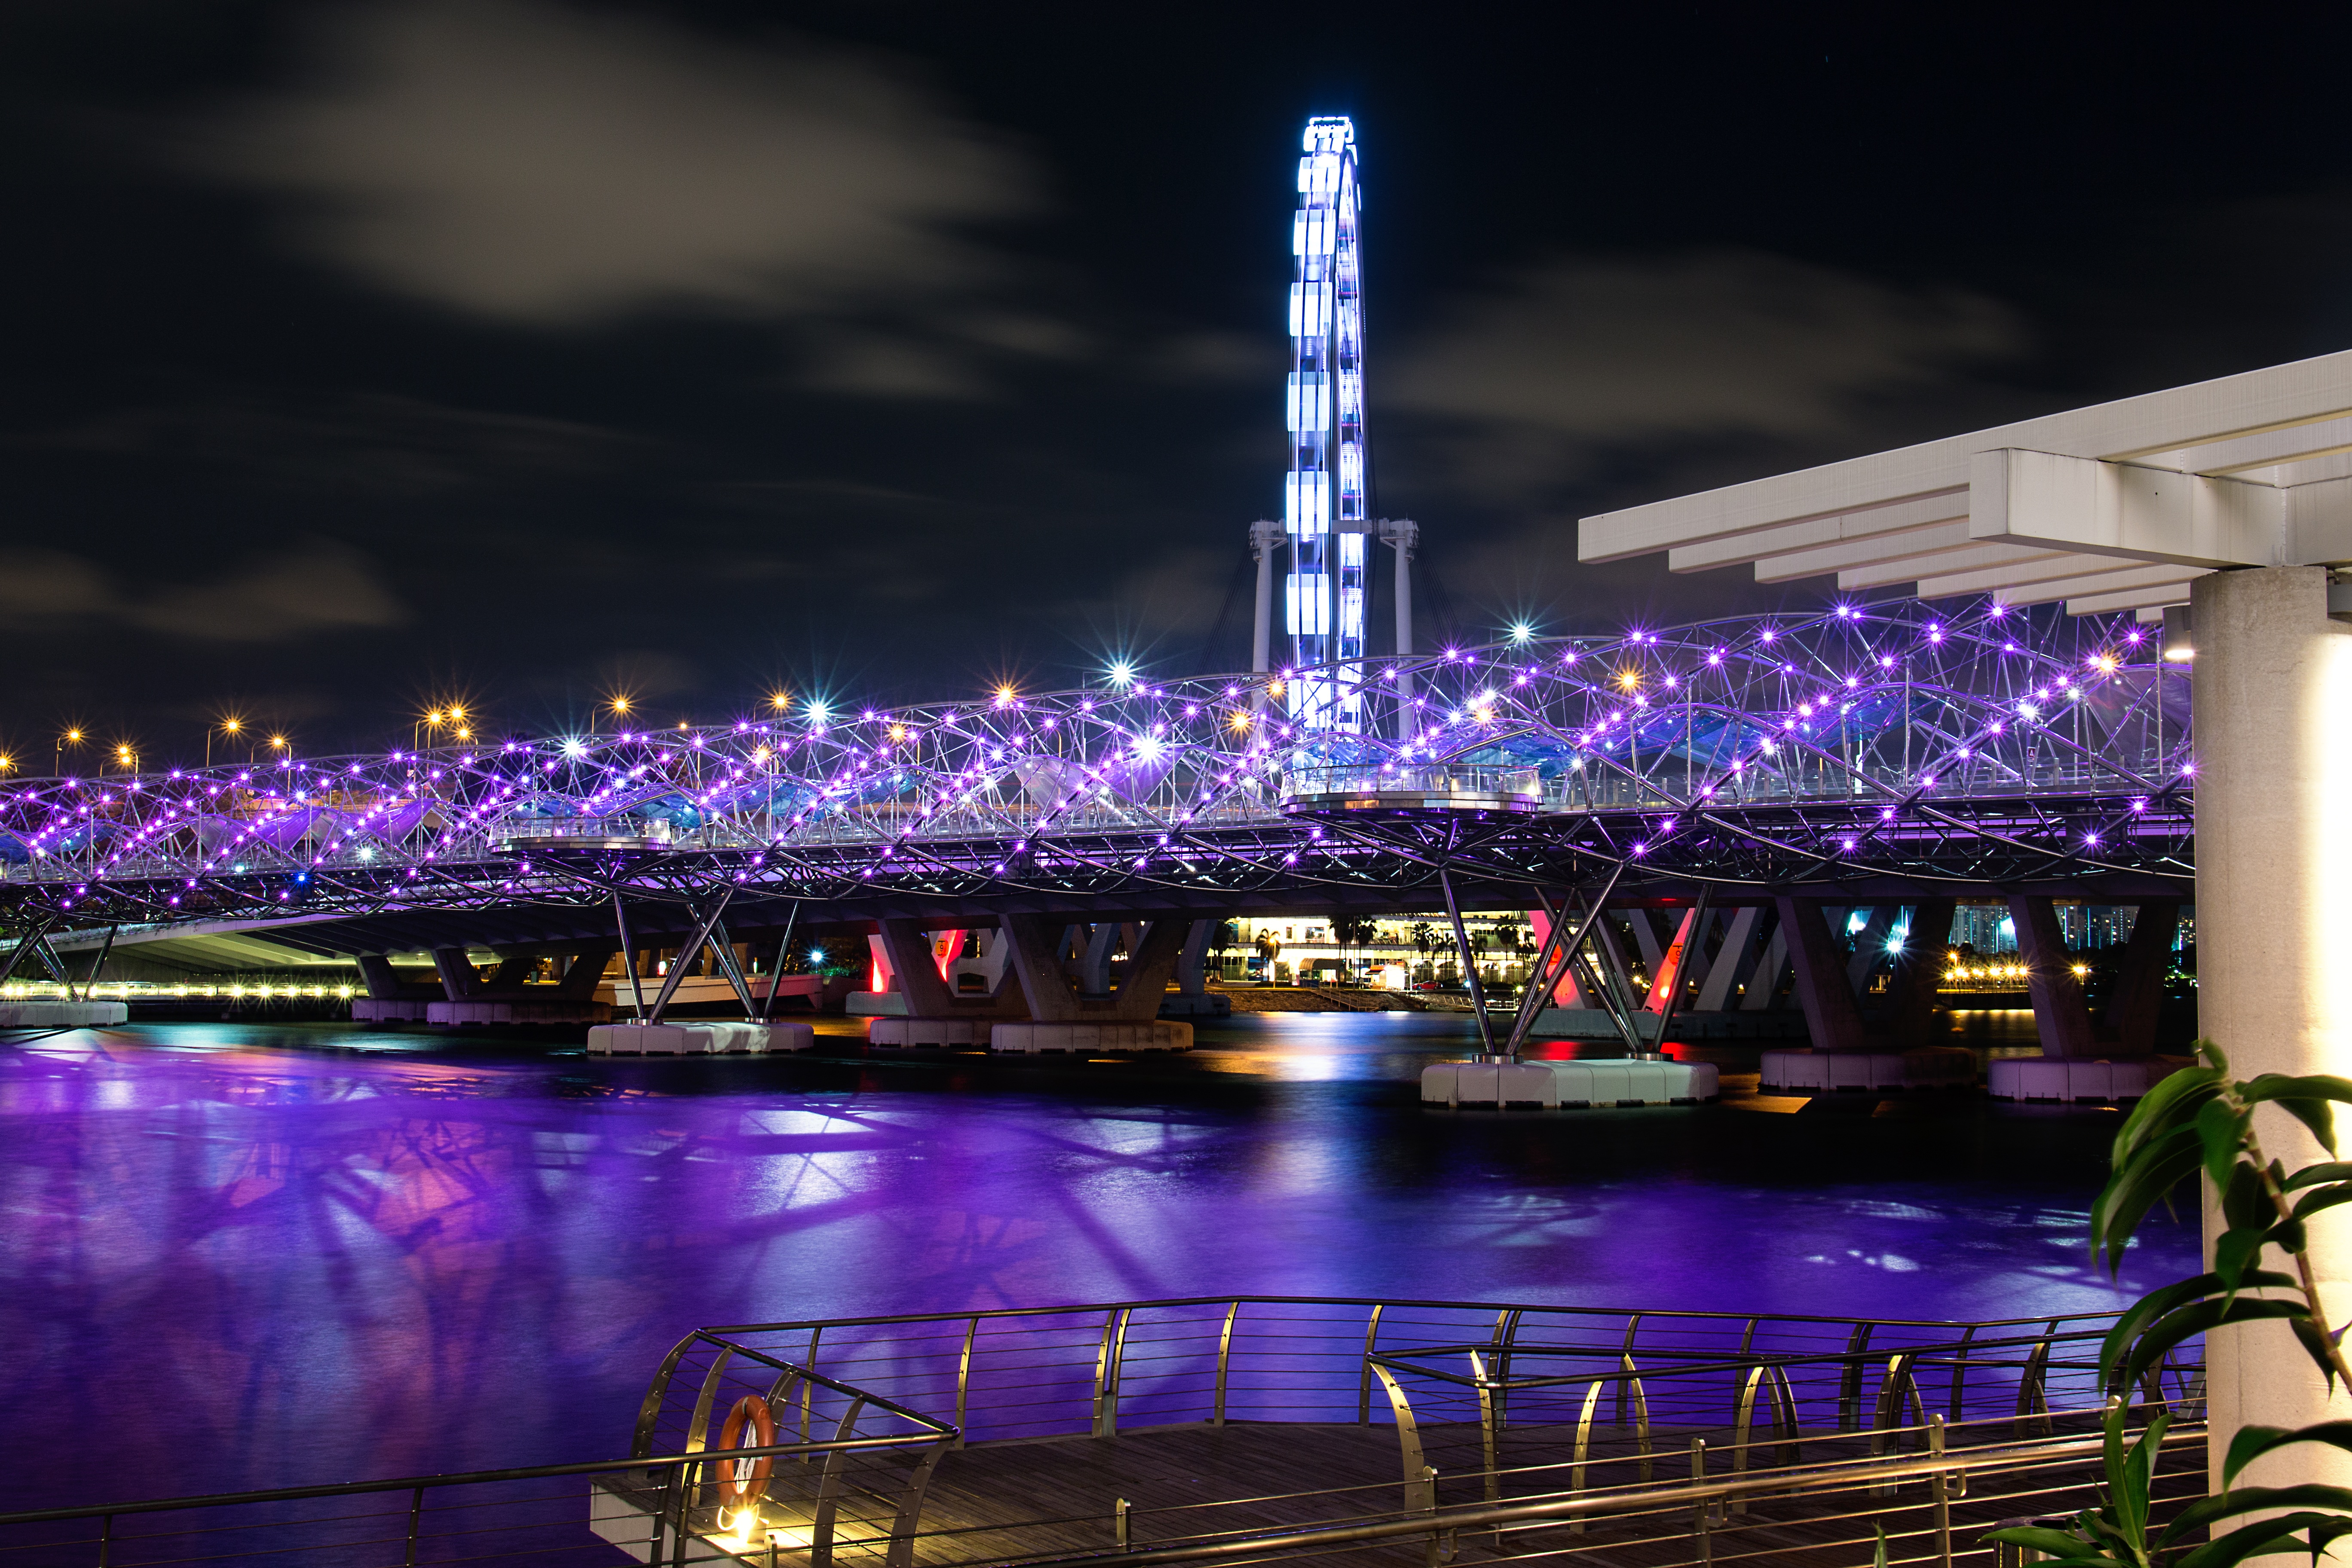
water, architecture, skyline, night, building, city, skyscraper, cityscape, reflection, ferris wheel, asia, darkness, tourism, lighting, stadium, long exposure, illuminated, light show, lights, singapore, mood, abendstimmung, mirroring, night photograph, big city, luxury hotel